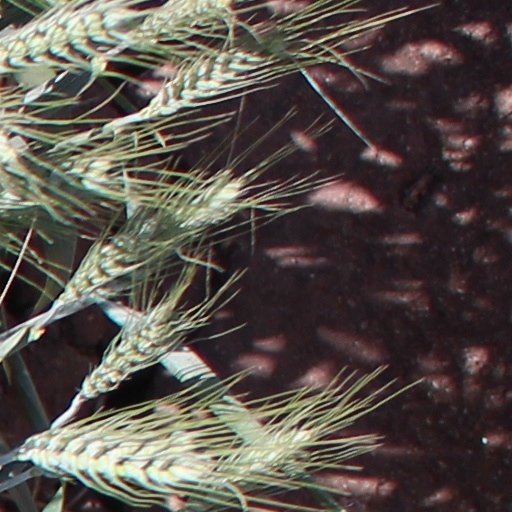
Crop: wheat